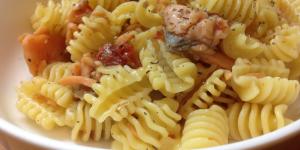
pasta con salmon y tomates secos